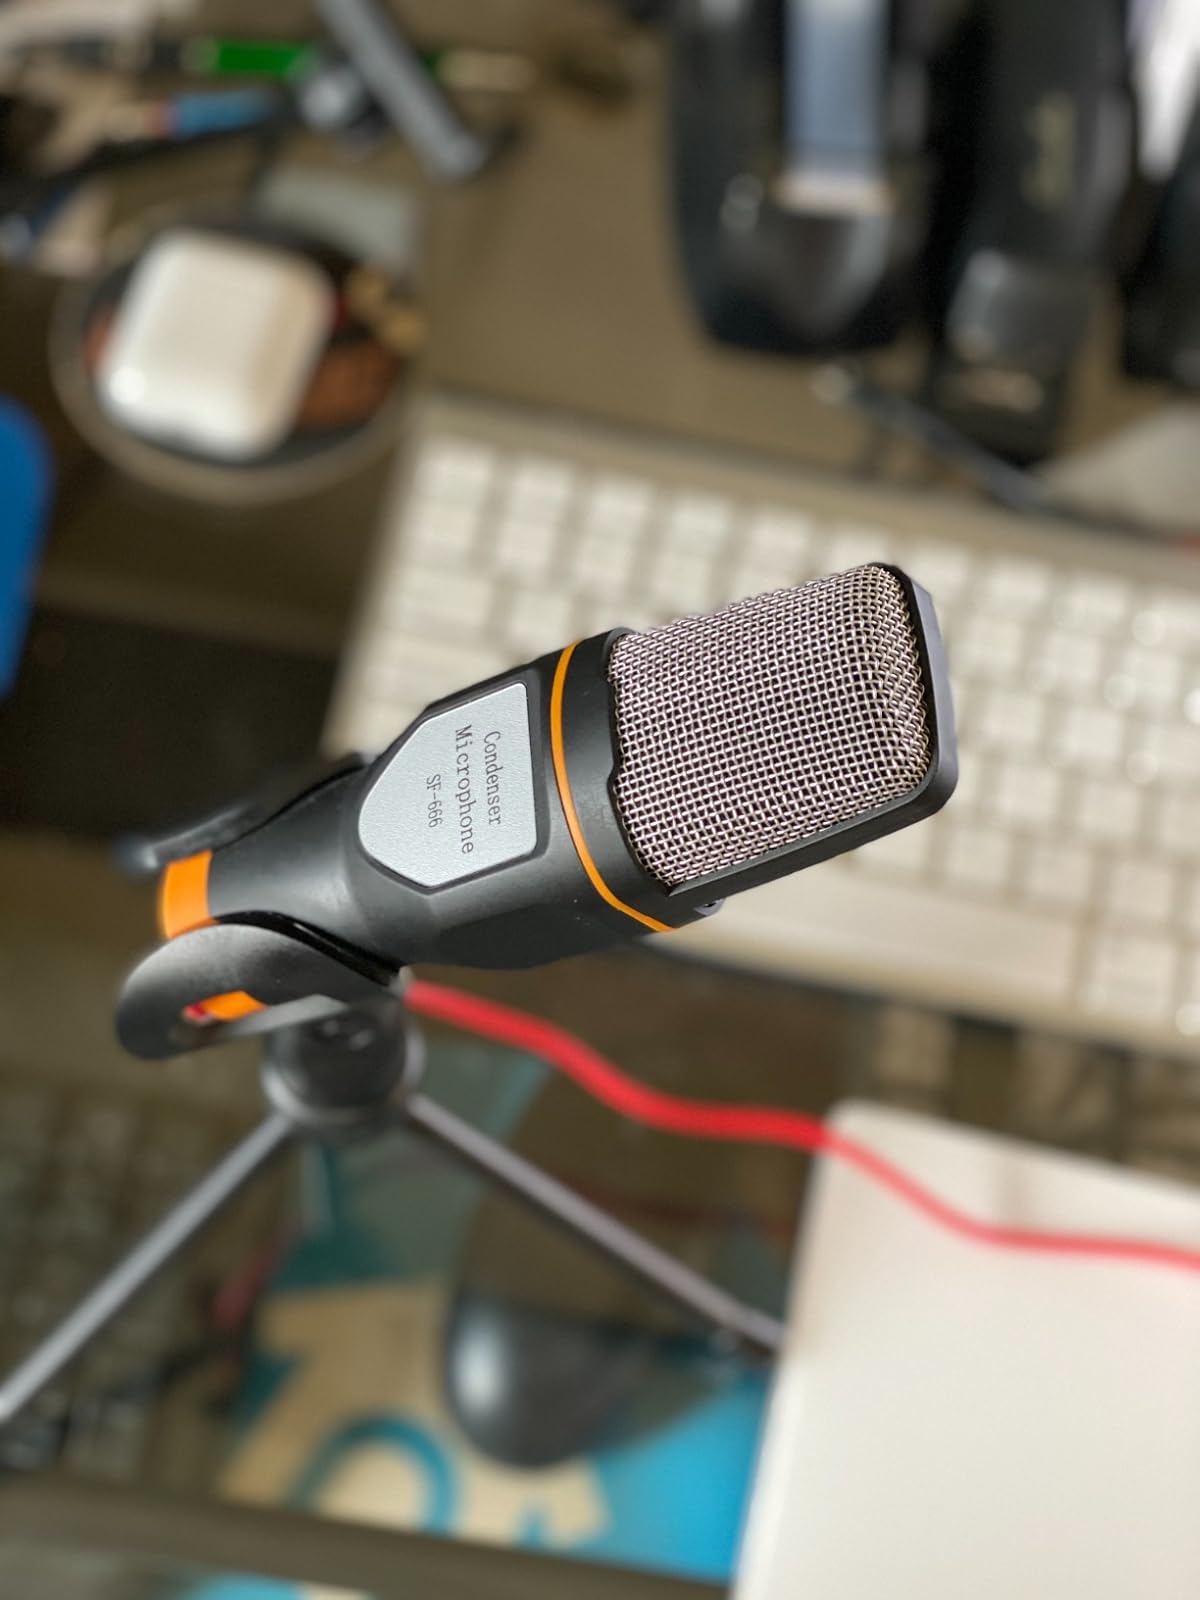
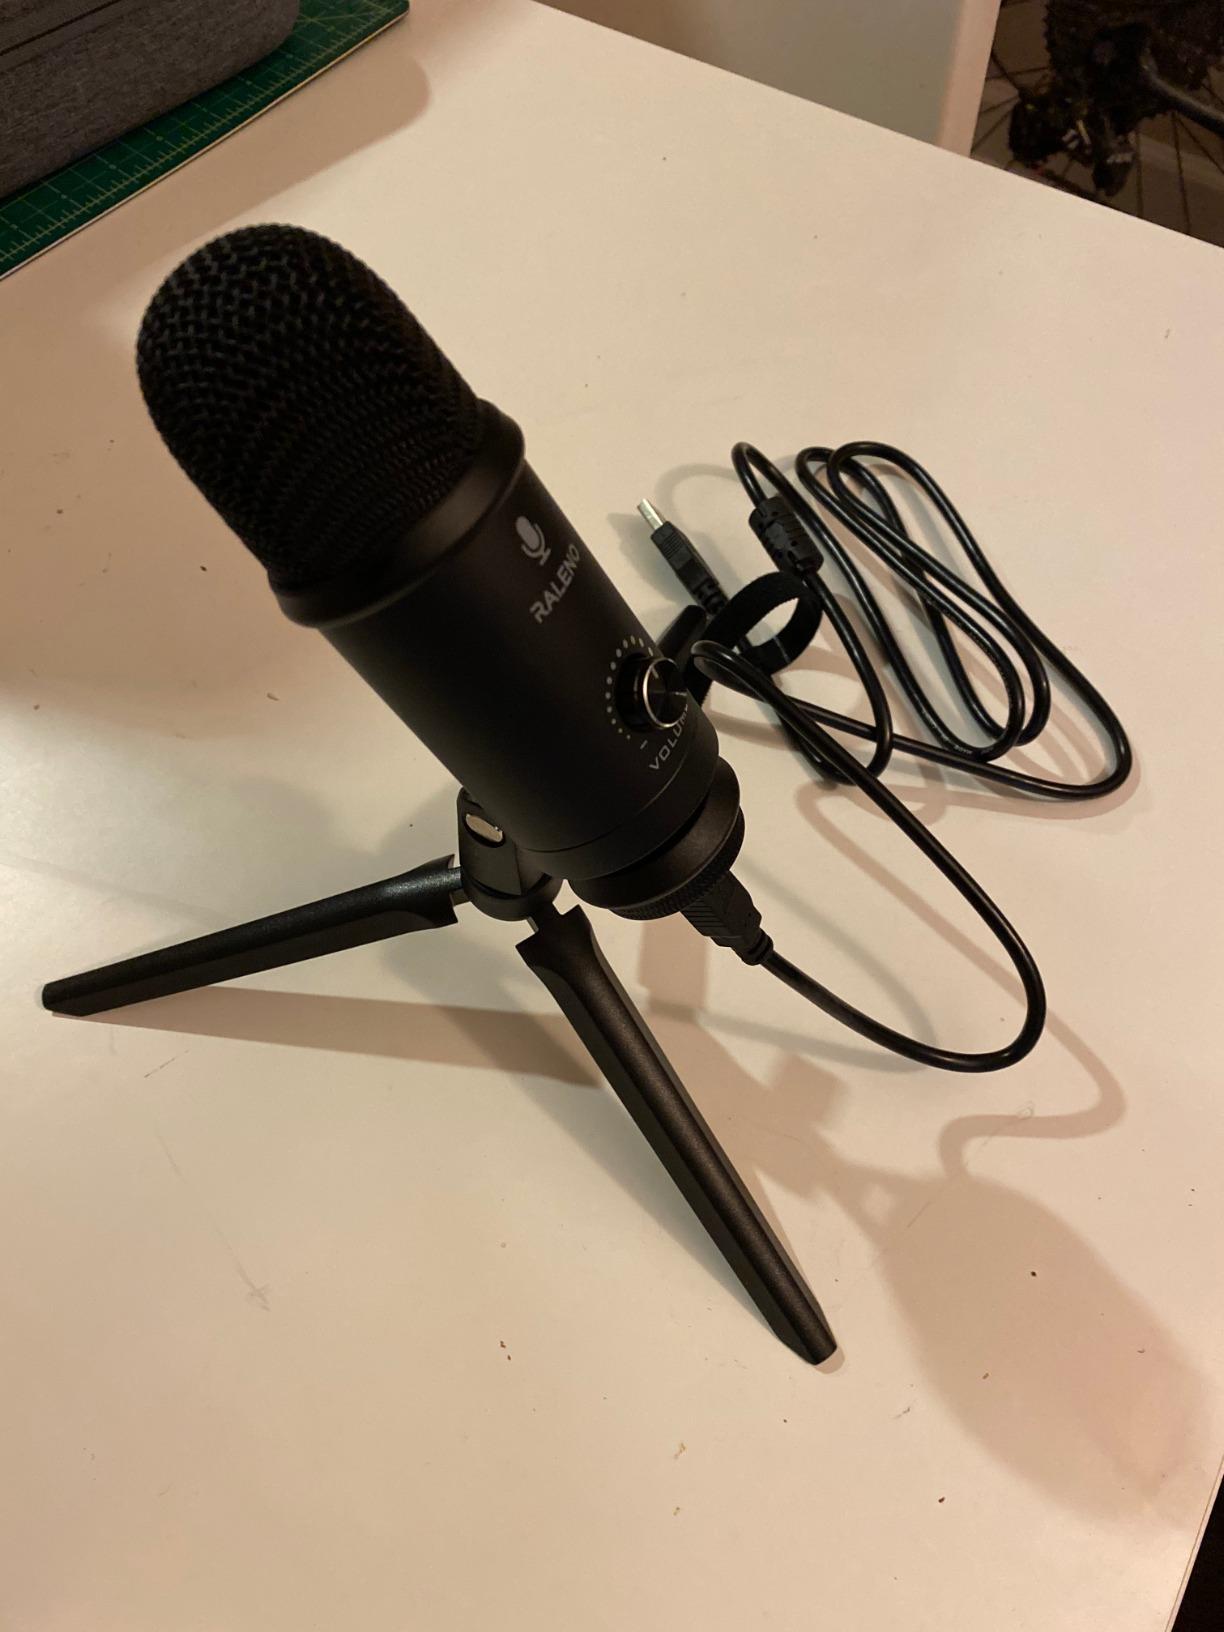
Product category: microphone
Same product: no